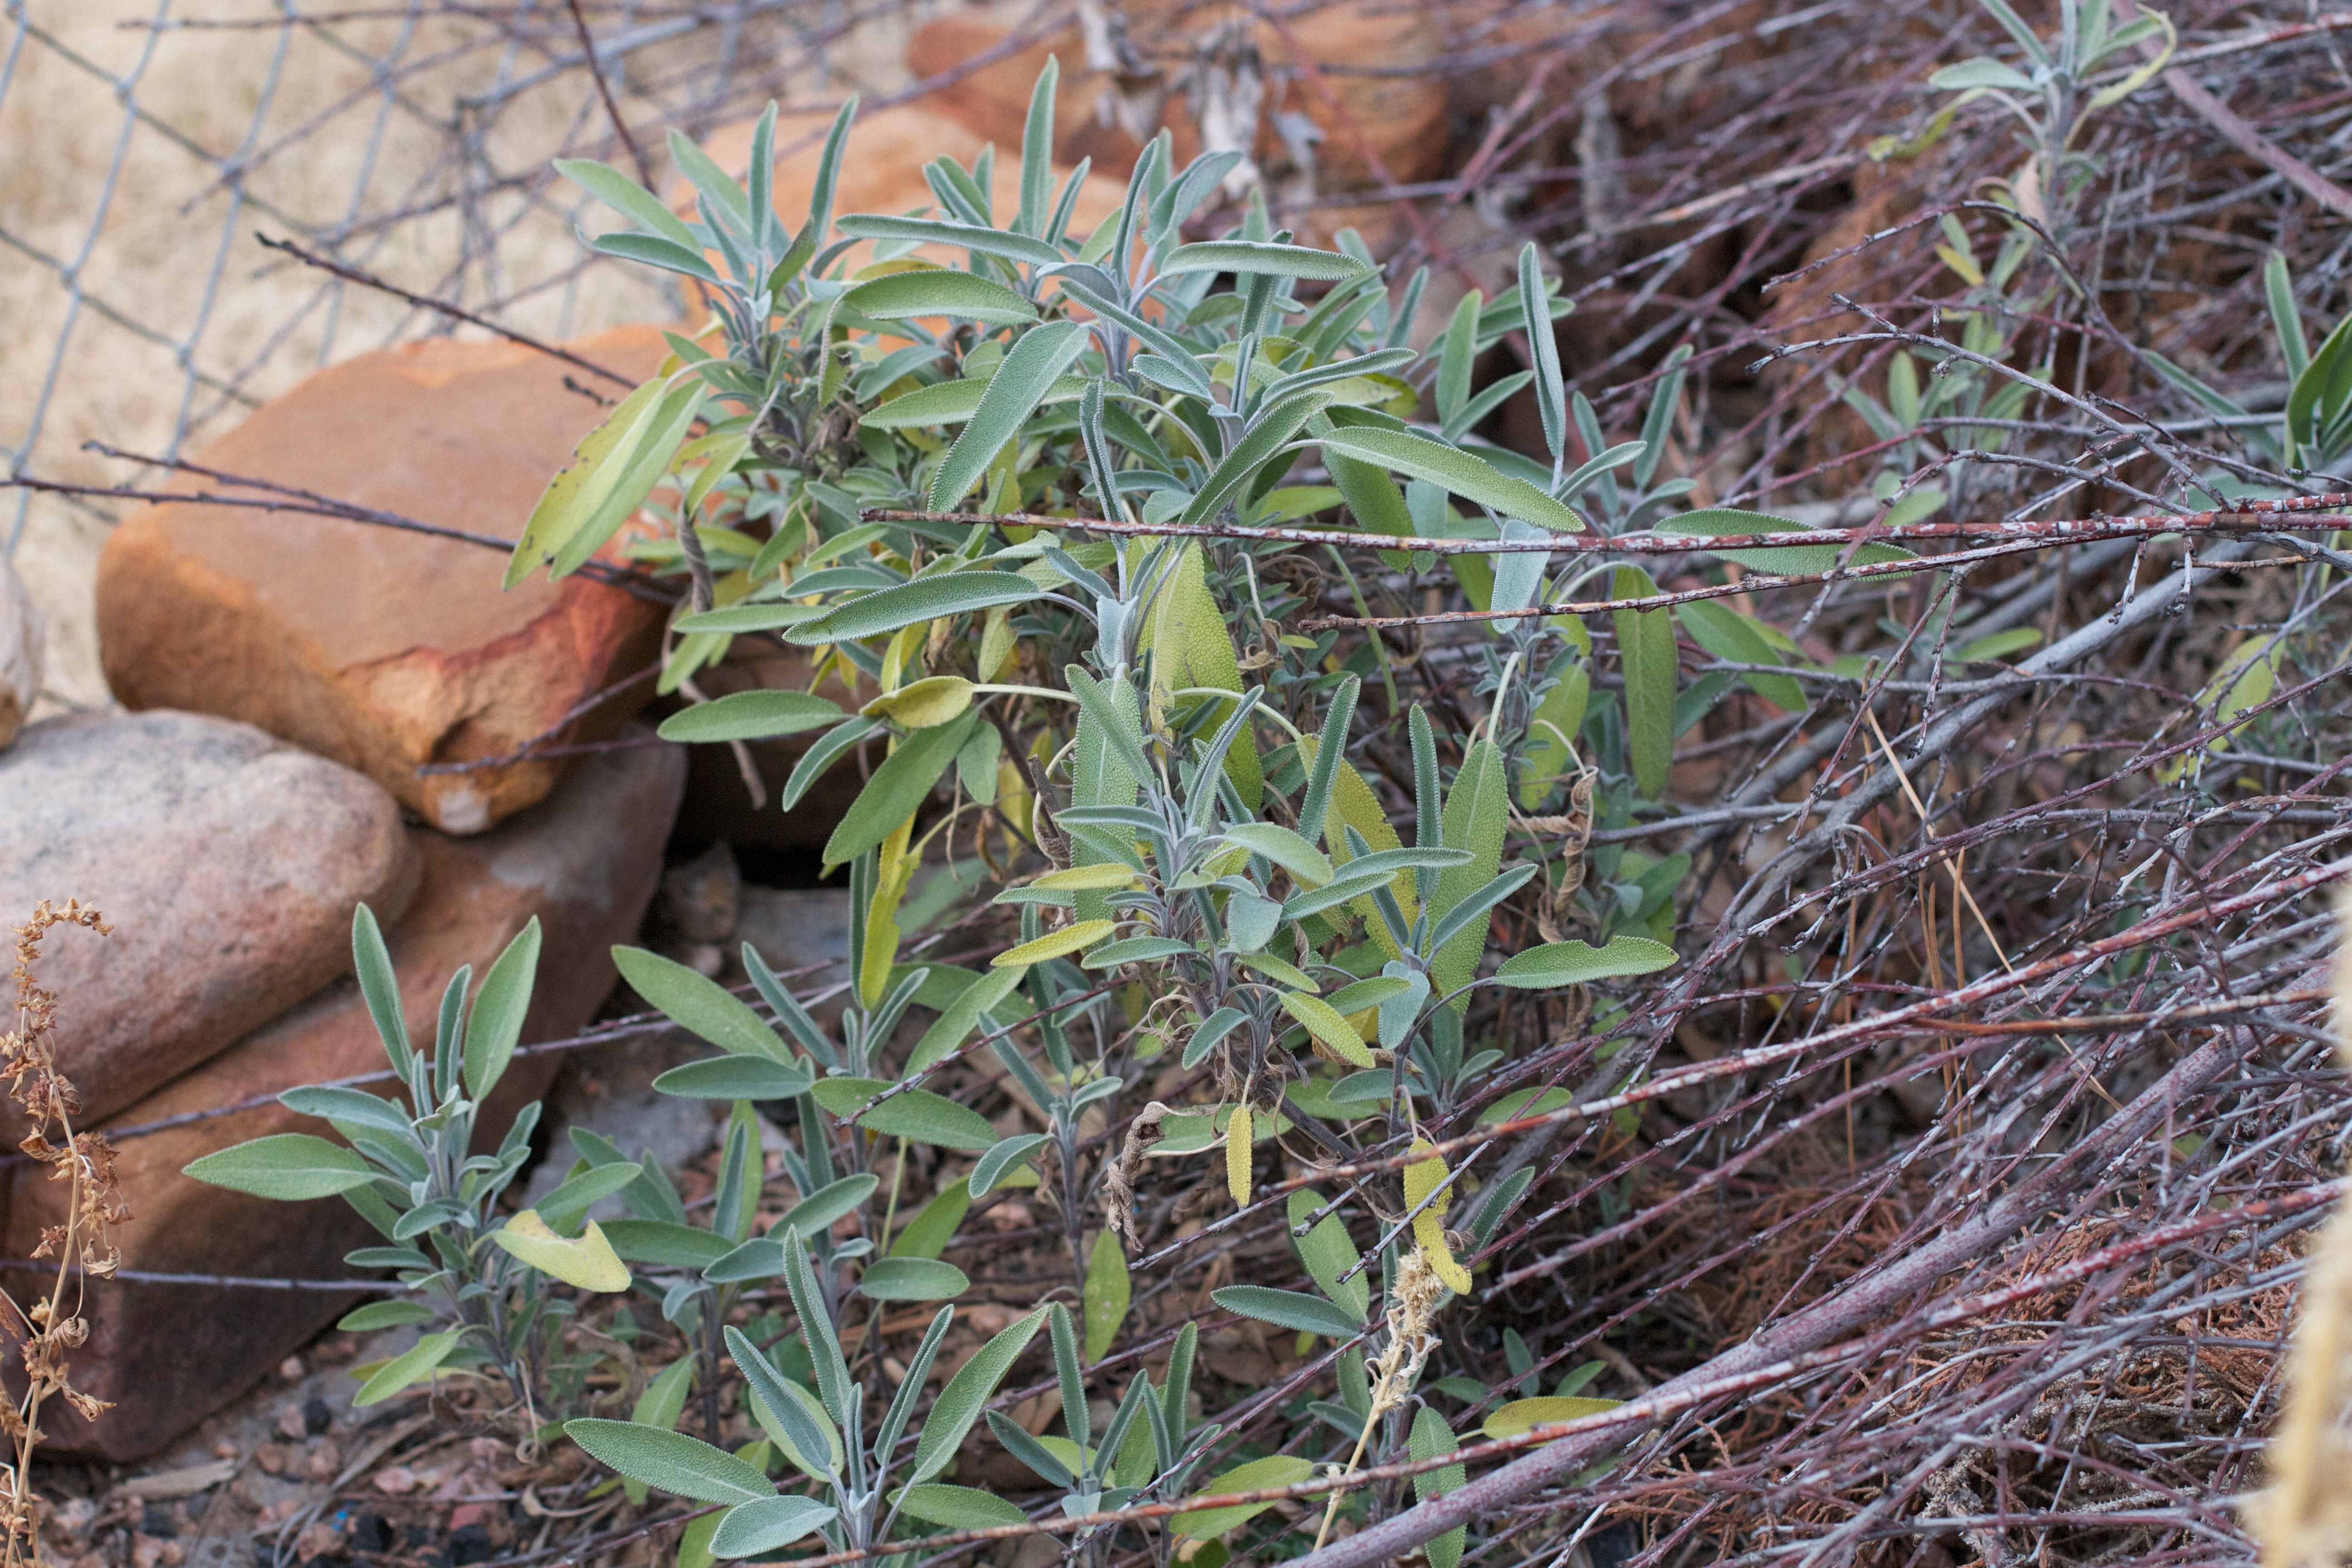
grass, plant, lawn, flower, wildlife, herb, soil, flora, fauna, sage, flowering plant, grass family, land plant